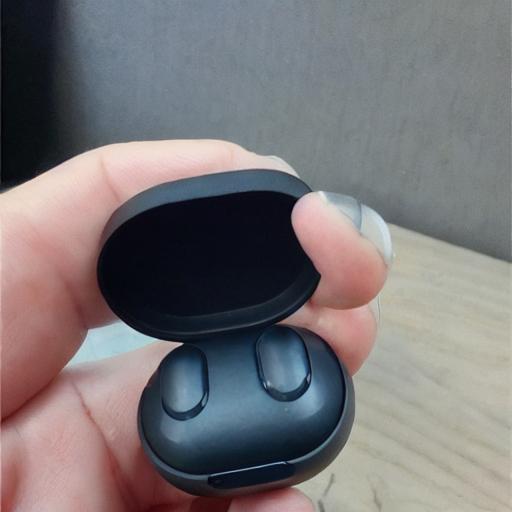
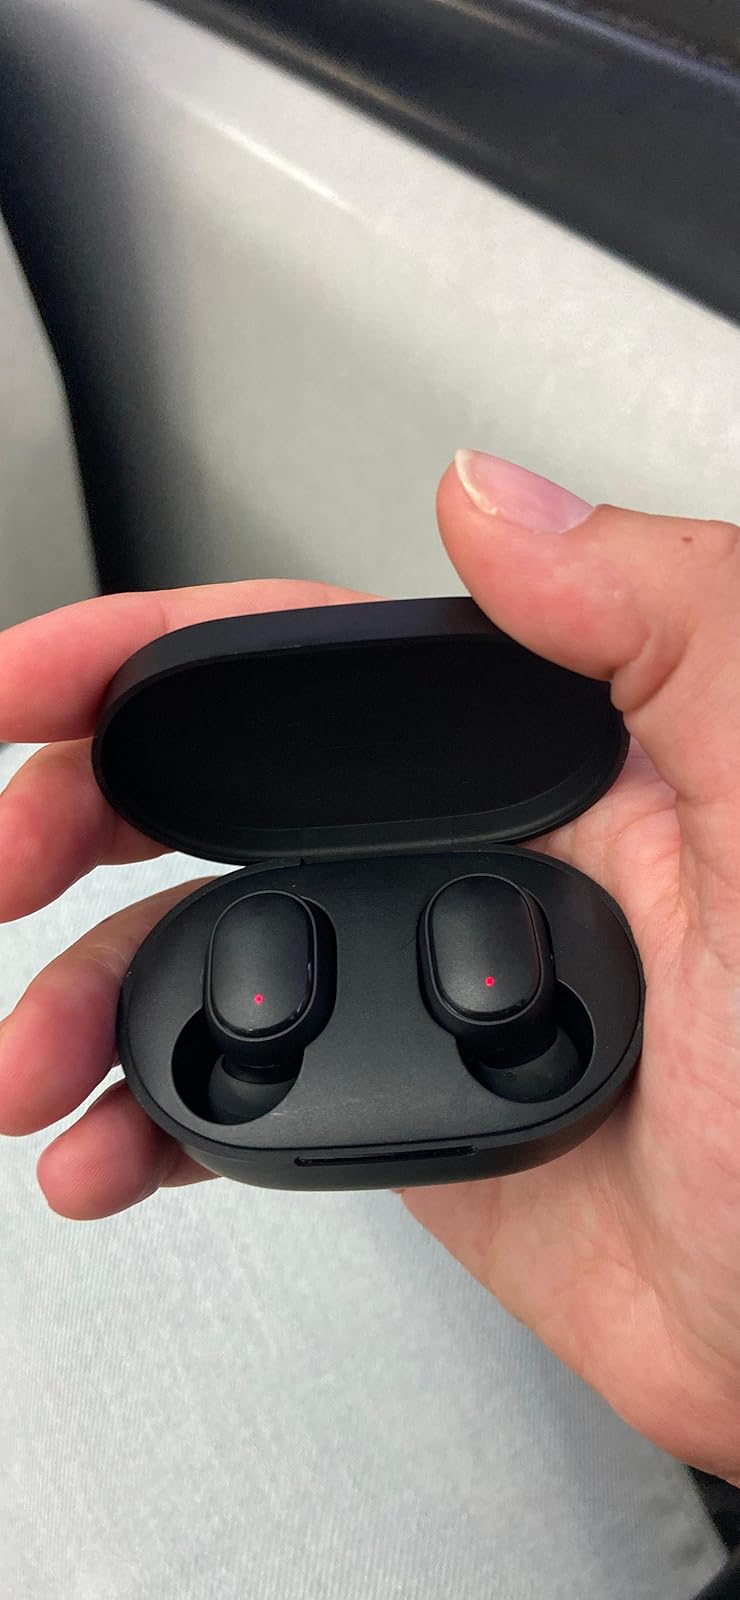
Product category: earbuds
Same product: no